Daniel Bassel House

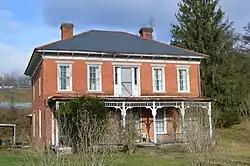
Front of the house

Daniel Bassel House is a historic home located at Lost Creek, Harrison County, West Virginia. It was built between 1860 and 1865, and is a five bay, double pile red brick house with a hipped roof. It sits on a sandstone foundation. In the 1890s, a Queen Anne style full length porch was added to the front facade.